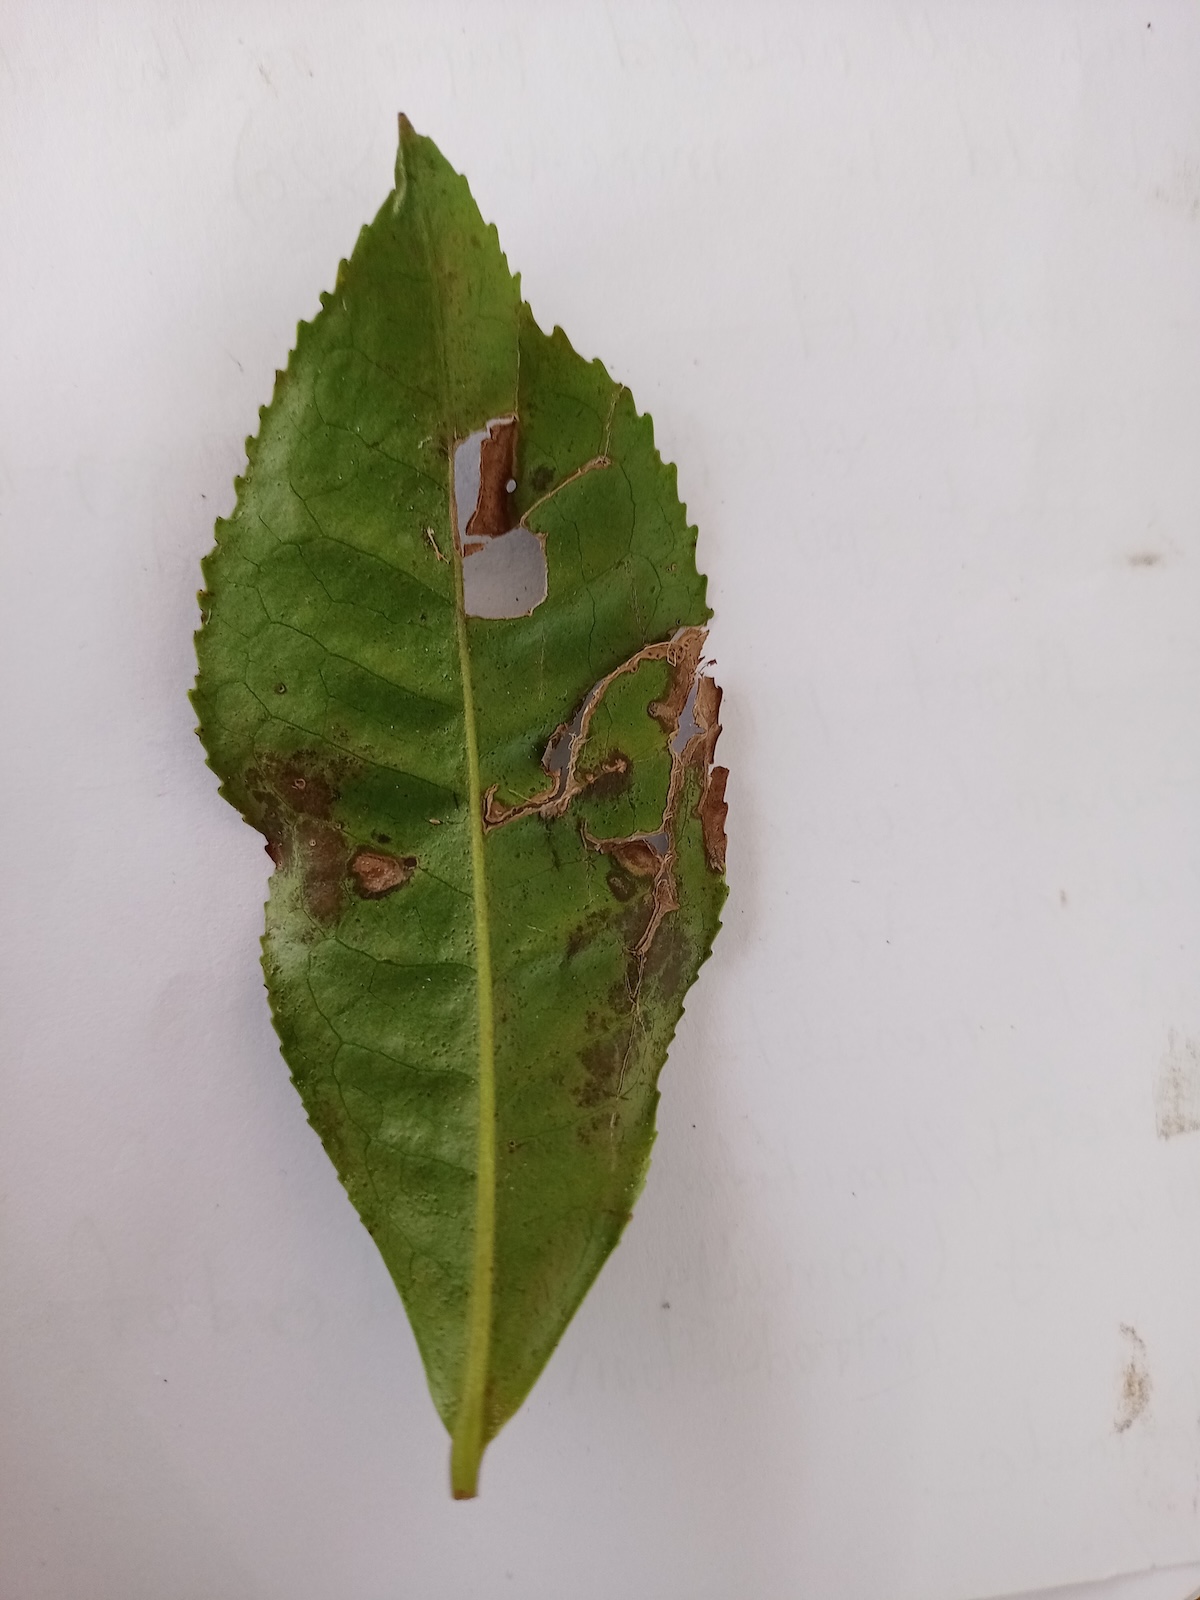
Label: Gray Blight